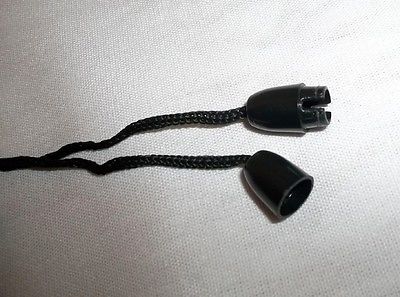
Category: fan